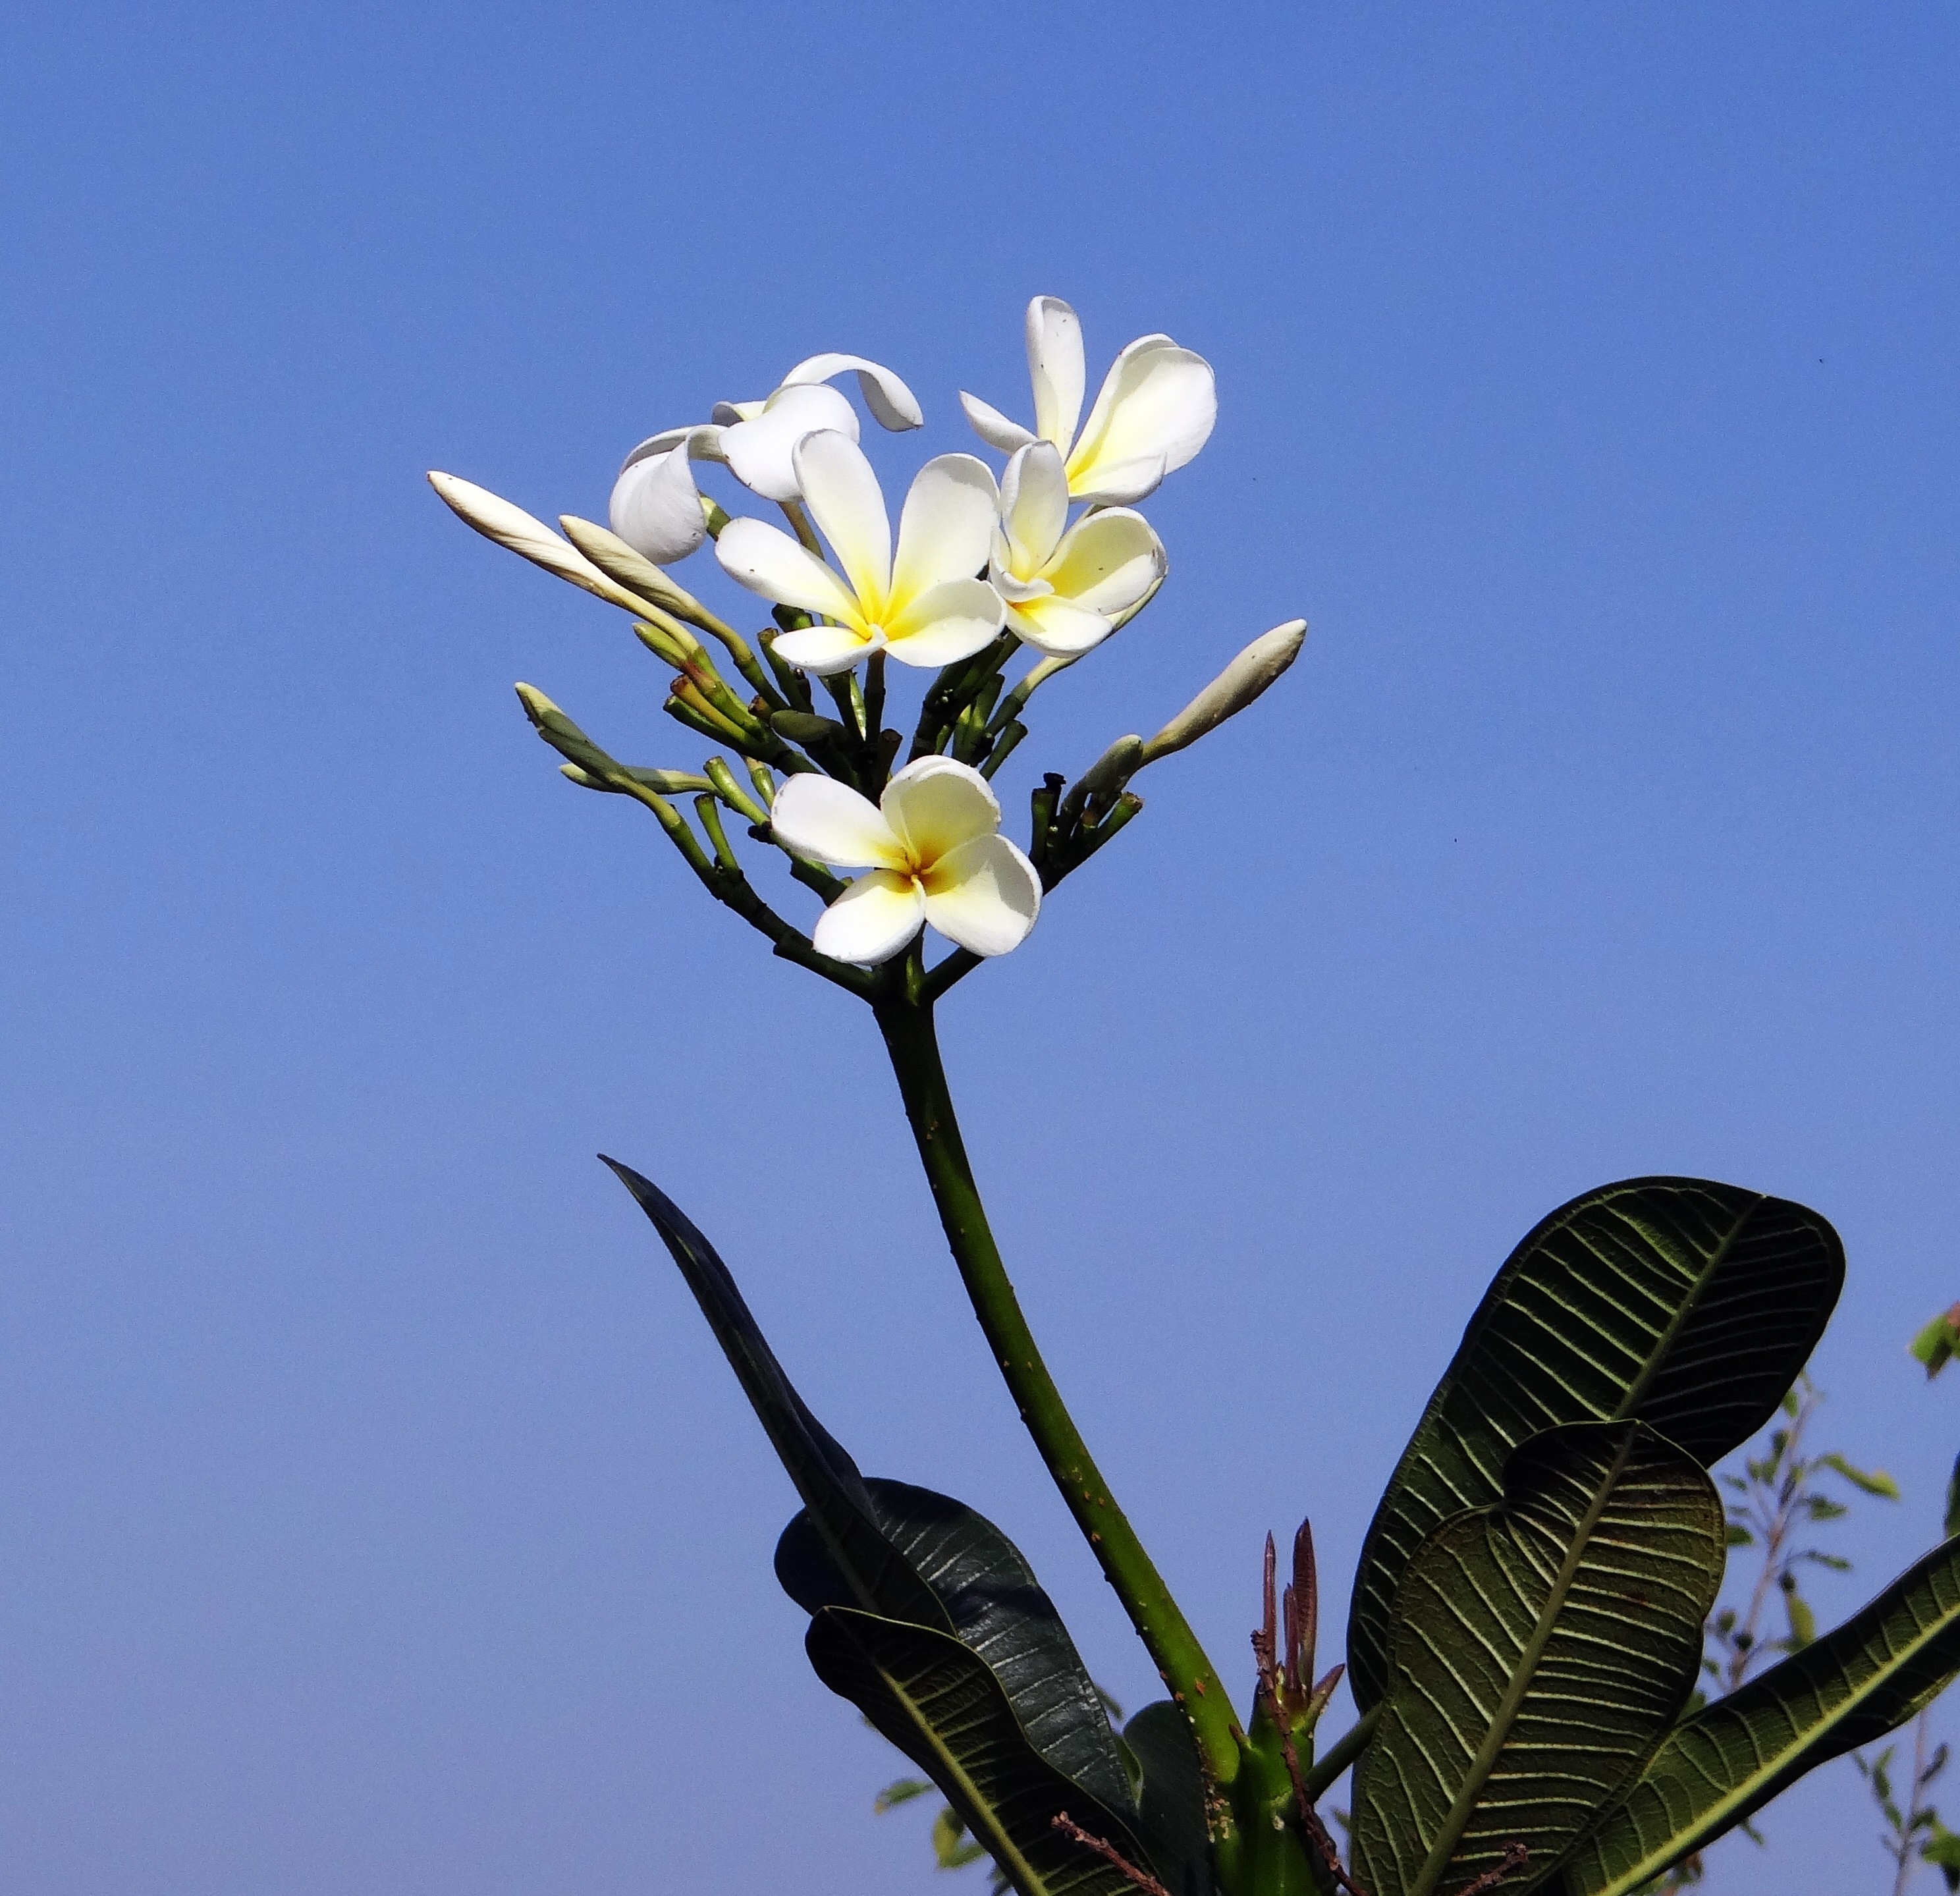
branch, blossom, plant, flower, petal, tropical, botany, flora, india, plumeria, flowering plant, daisy family, land plant, hubli, white frangipani